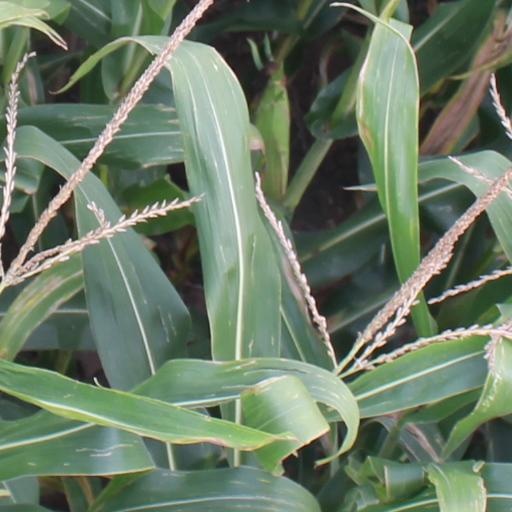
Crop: maize; corn